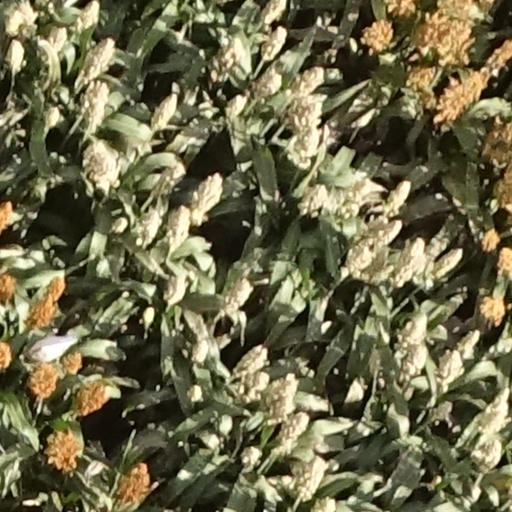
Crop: sorghum